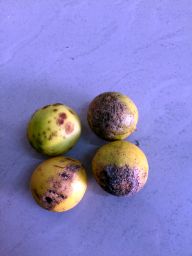
Fruit: Lime
Quality: Bad